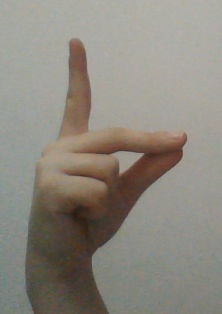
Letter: ta